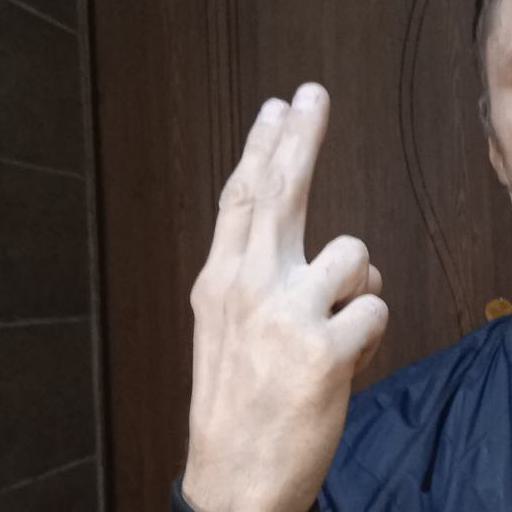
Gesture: two_up_inverted